Indre Sula Church

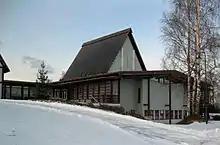
View of the church

Indre Sula Church is a parish church of the Church of Norway in Sula Municipality in Møre og Romsdal county, Norway. It is located in the village of Mauseidvåg on the island of Sula. It is one of the two churches for the Sula parish which is part of the Nordre Sunnmøre prosti (deanery) in the Diocese of Møre. The gray, wooden church was built in a cruciform design in 1984 using plans drawn up by the architect Aksel Fronth. The church seats about 290 people.